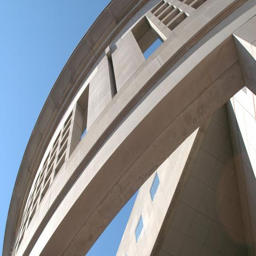
the museum 's exterior looks simple at first , but its architecture is symbolic of the troubling history .